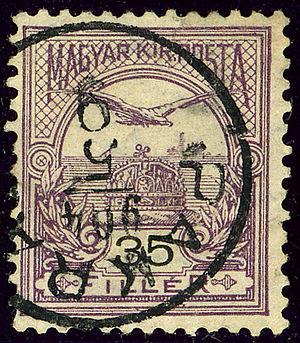
Pakrac est une ville et une municipalité située en Slavonie, dans le Comitat de Požega-Slavonie, en Croatie. Au recensement de 2001, la municipalité comptait 8 855 habitants, dont 68,30 % de Croates 17,10 % de Serbes et 6,31 % d'Italiens et la ville seule comptait 4 772 habitants.